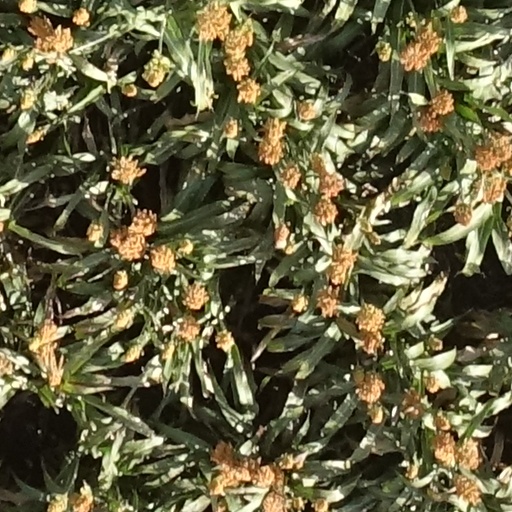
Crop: sorghum